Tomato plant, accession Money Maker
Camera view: tilt-top (135 deg); turntable rotation: 210 degrees
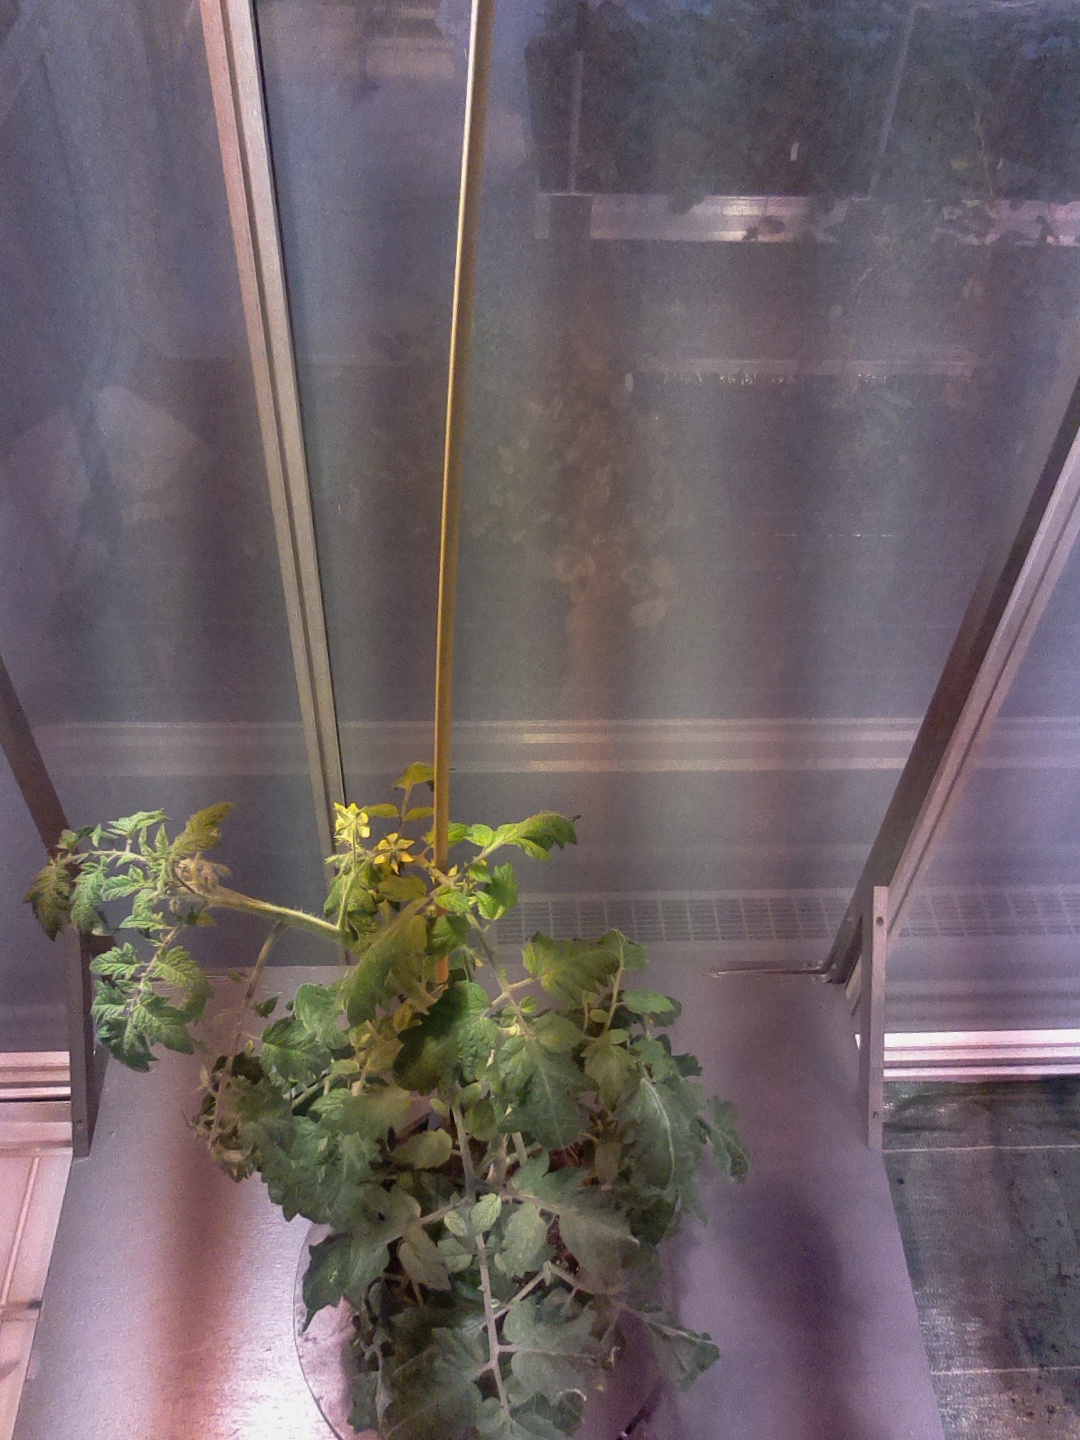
BBCH growth stage 68: Full flowering, 80%-90% of flowers open, more petals falling